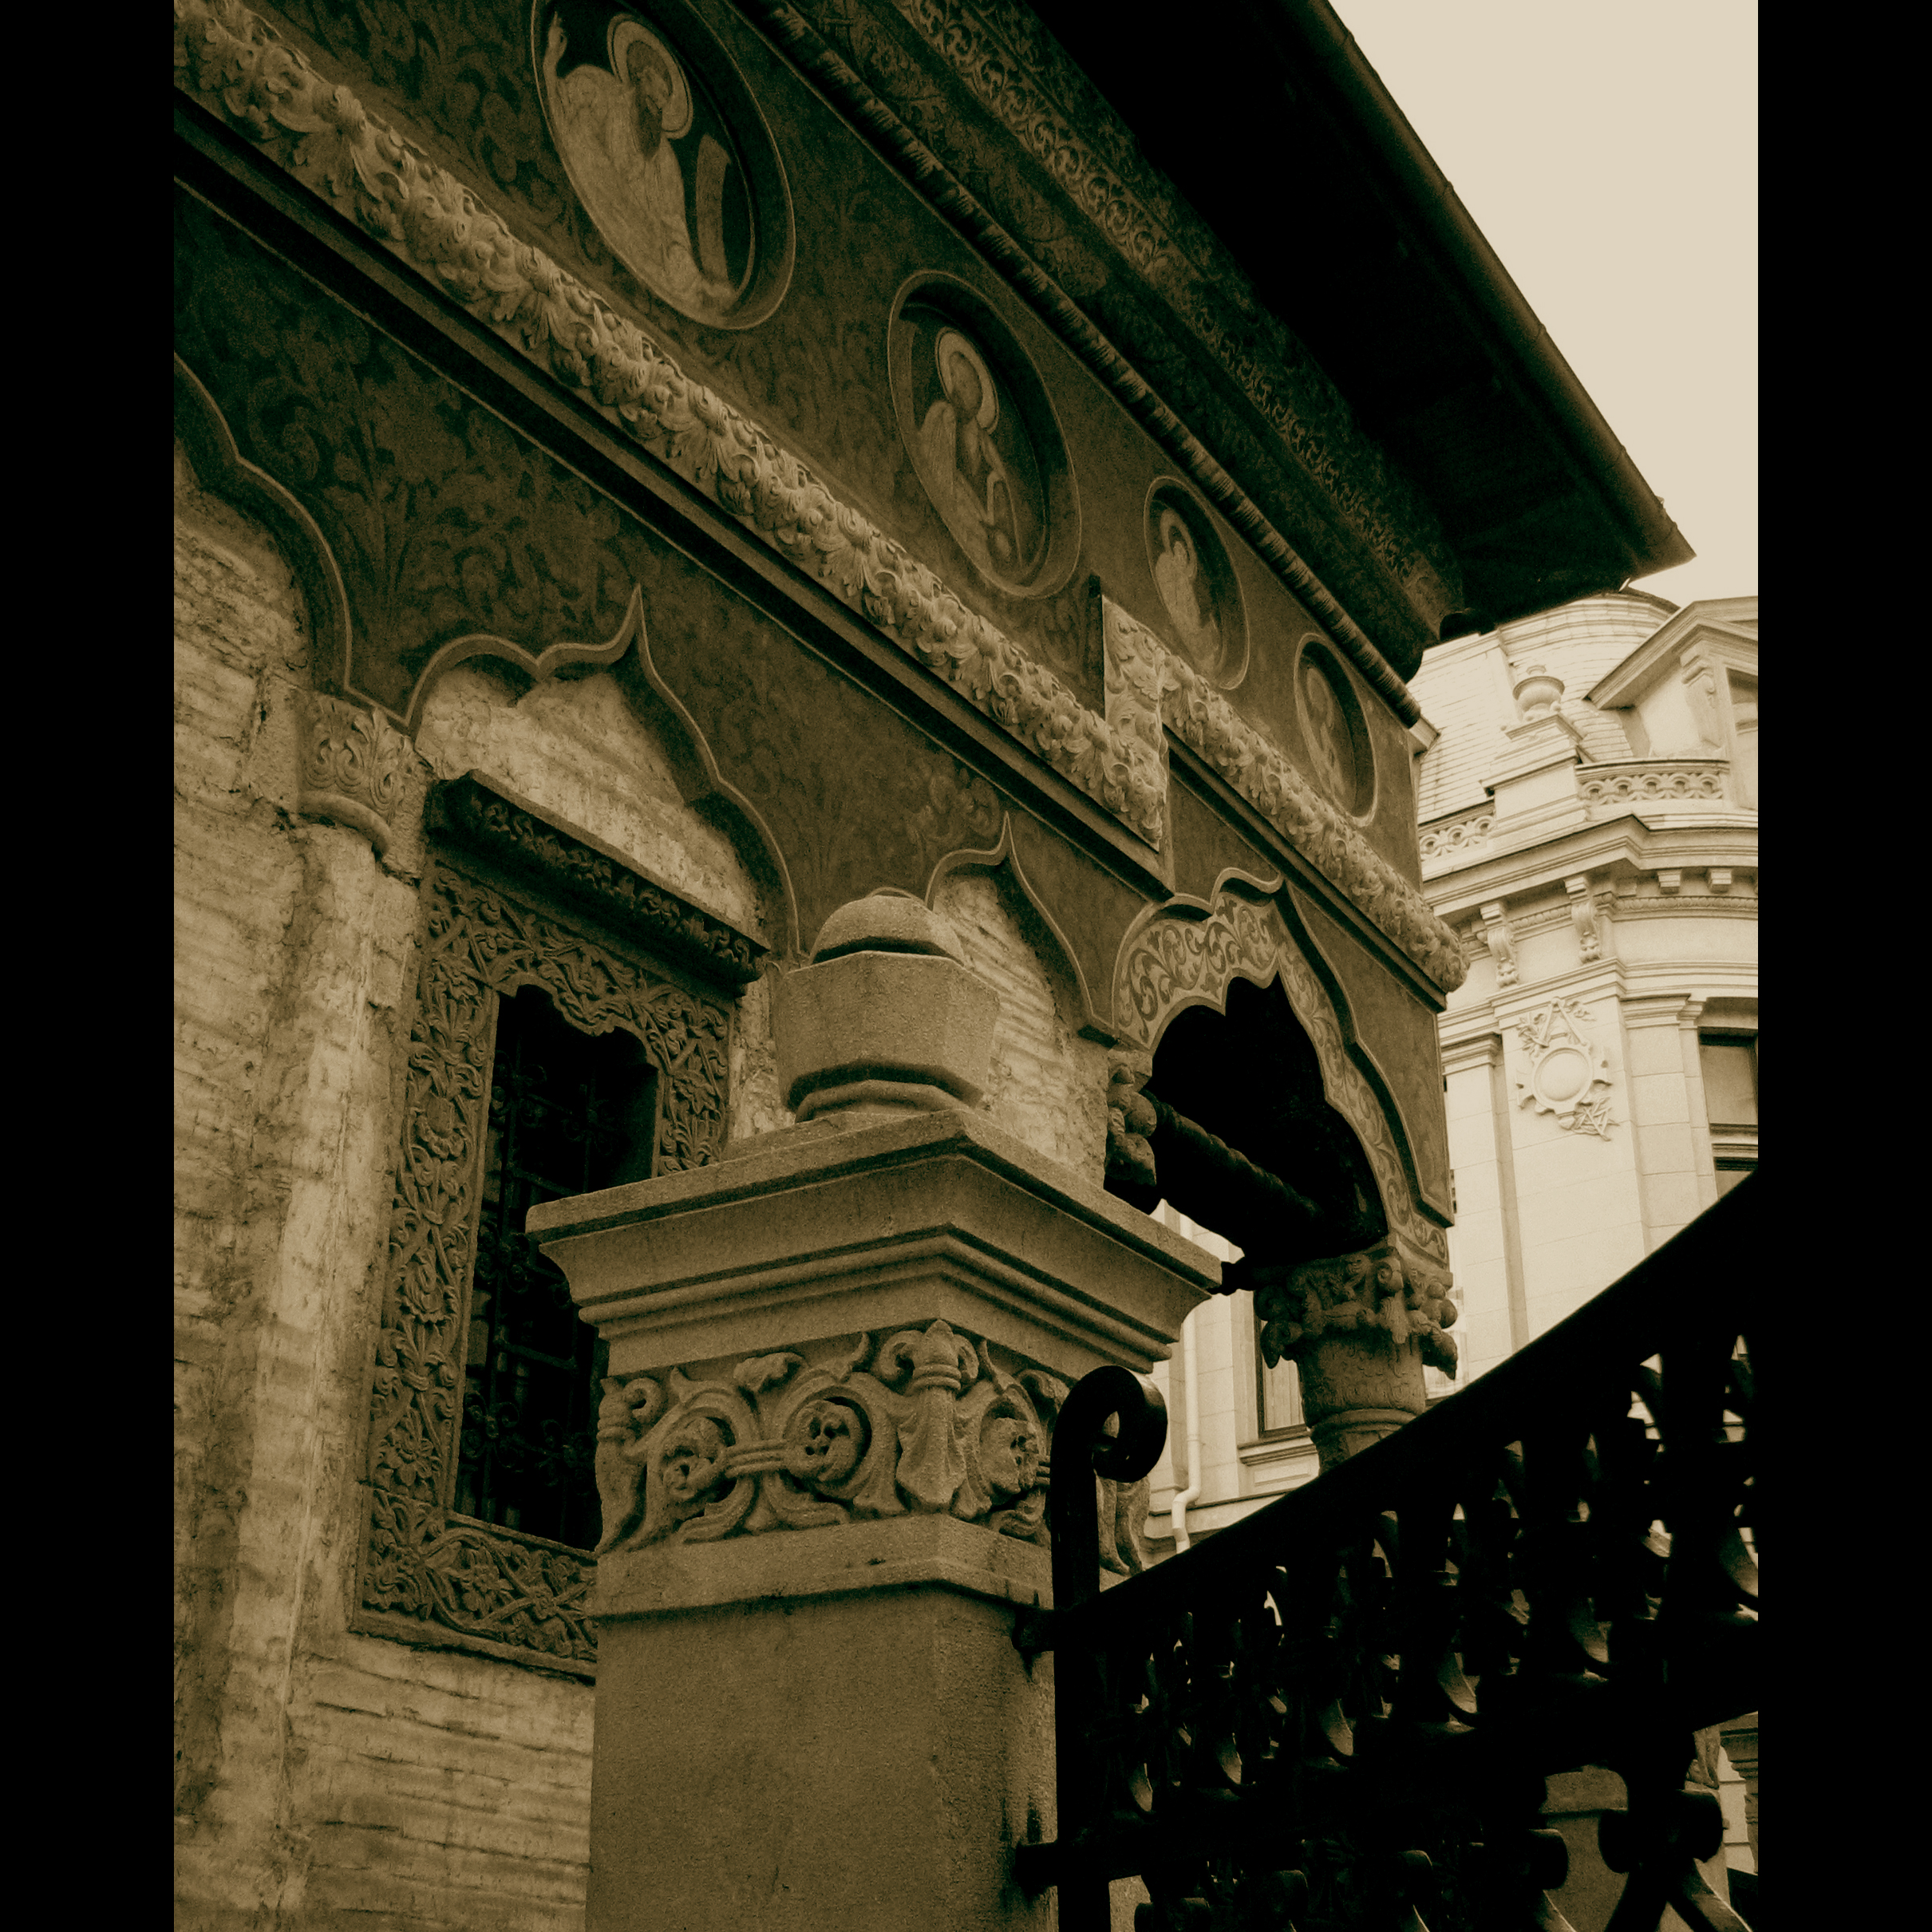
architecture, photography, building, photo, europe, column, religion, church, monochrome, christian, place of worship, photos, religious, art, de, temple, monastery, churches, photograph, fotografie, history, christianity, romana, image, orthodox, eastern, shape, romania, bucharest, convent, bor, biserica, arhitectura, orthodoxy, romanian, ortodoxa, ortodox, manastirea, manastire, ortodoxia, ortodoxie, ecclesiastical, bisericeasc, cladire, edificiu, bucuresti, centrulvechi, lipscani, stavro, stavropoleos, brancovenesc, 1724, cre tinism, cre tin, ancient history